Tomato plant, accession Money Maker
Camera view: horizontal (90 deg, fisheye); turntable rotation: 300 degrees
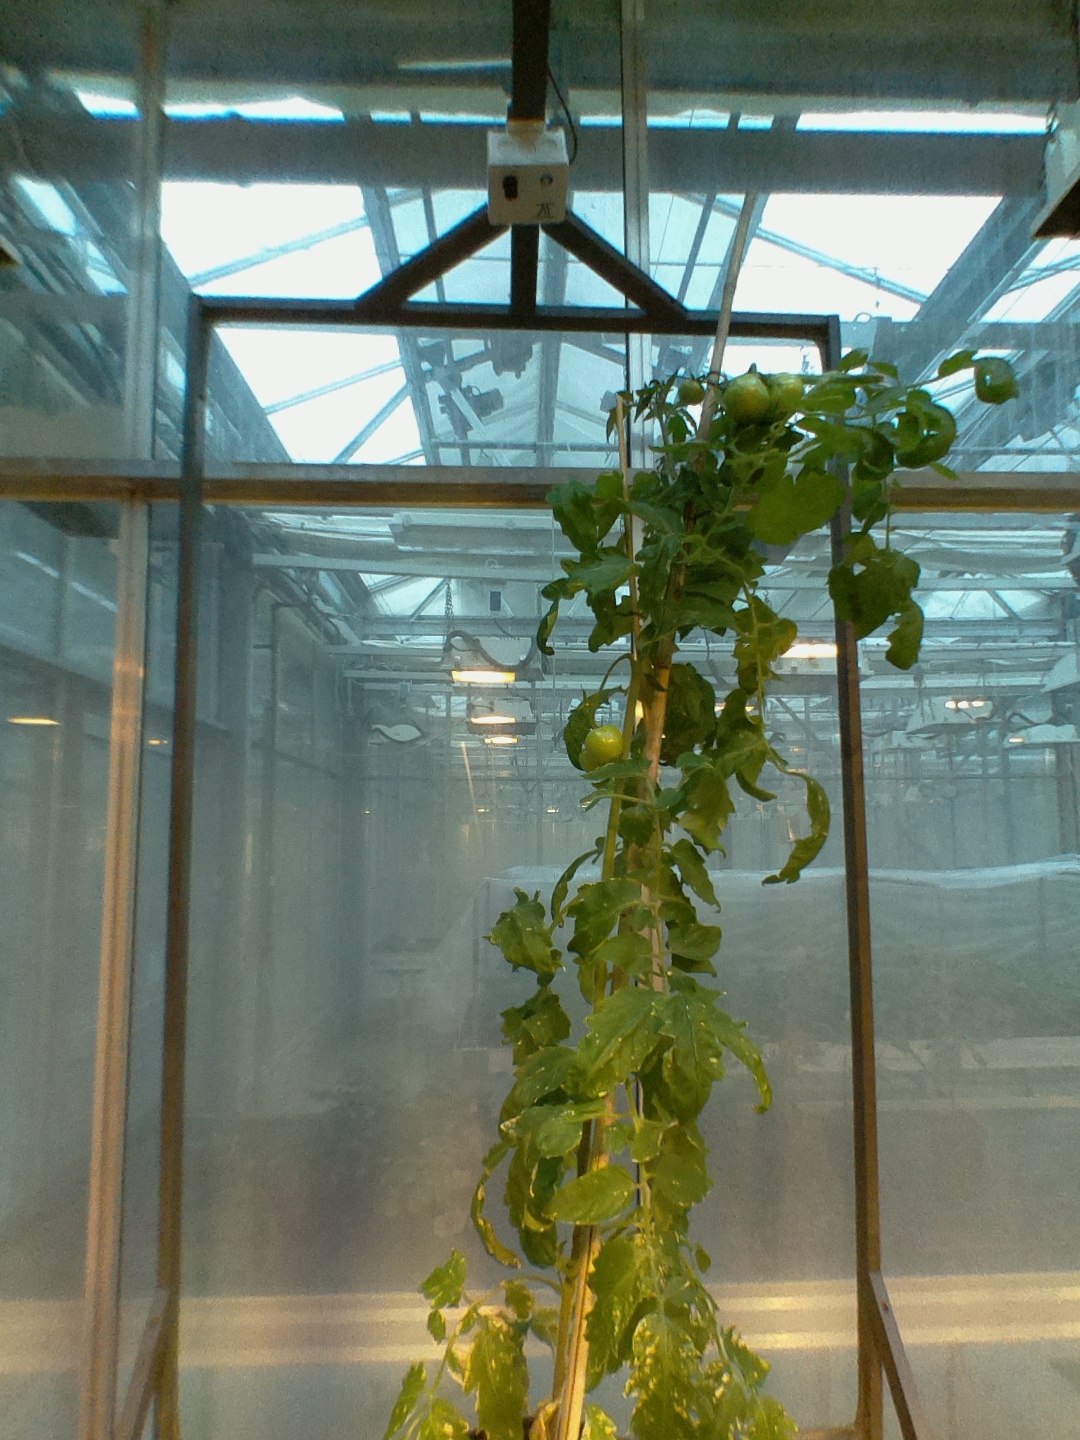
BBCH growth stage 75: 50%-60% of final fruit size